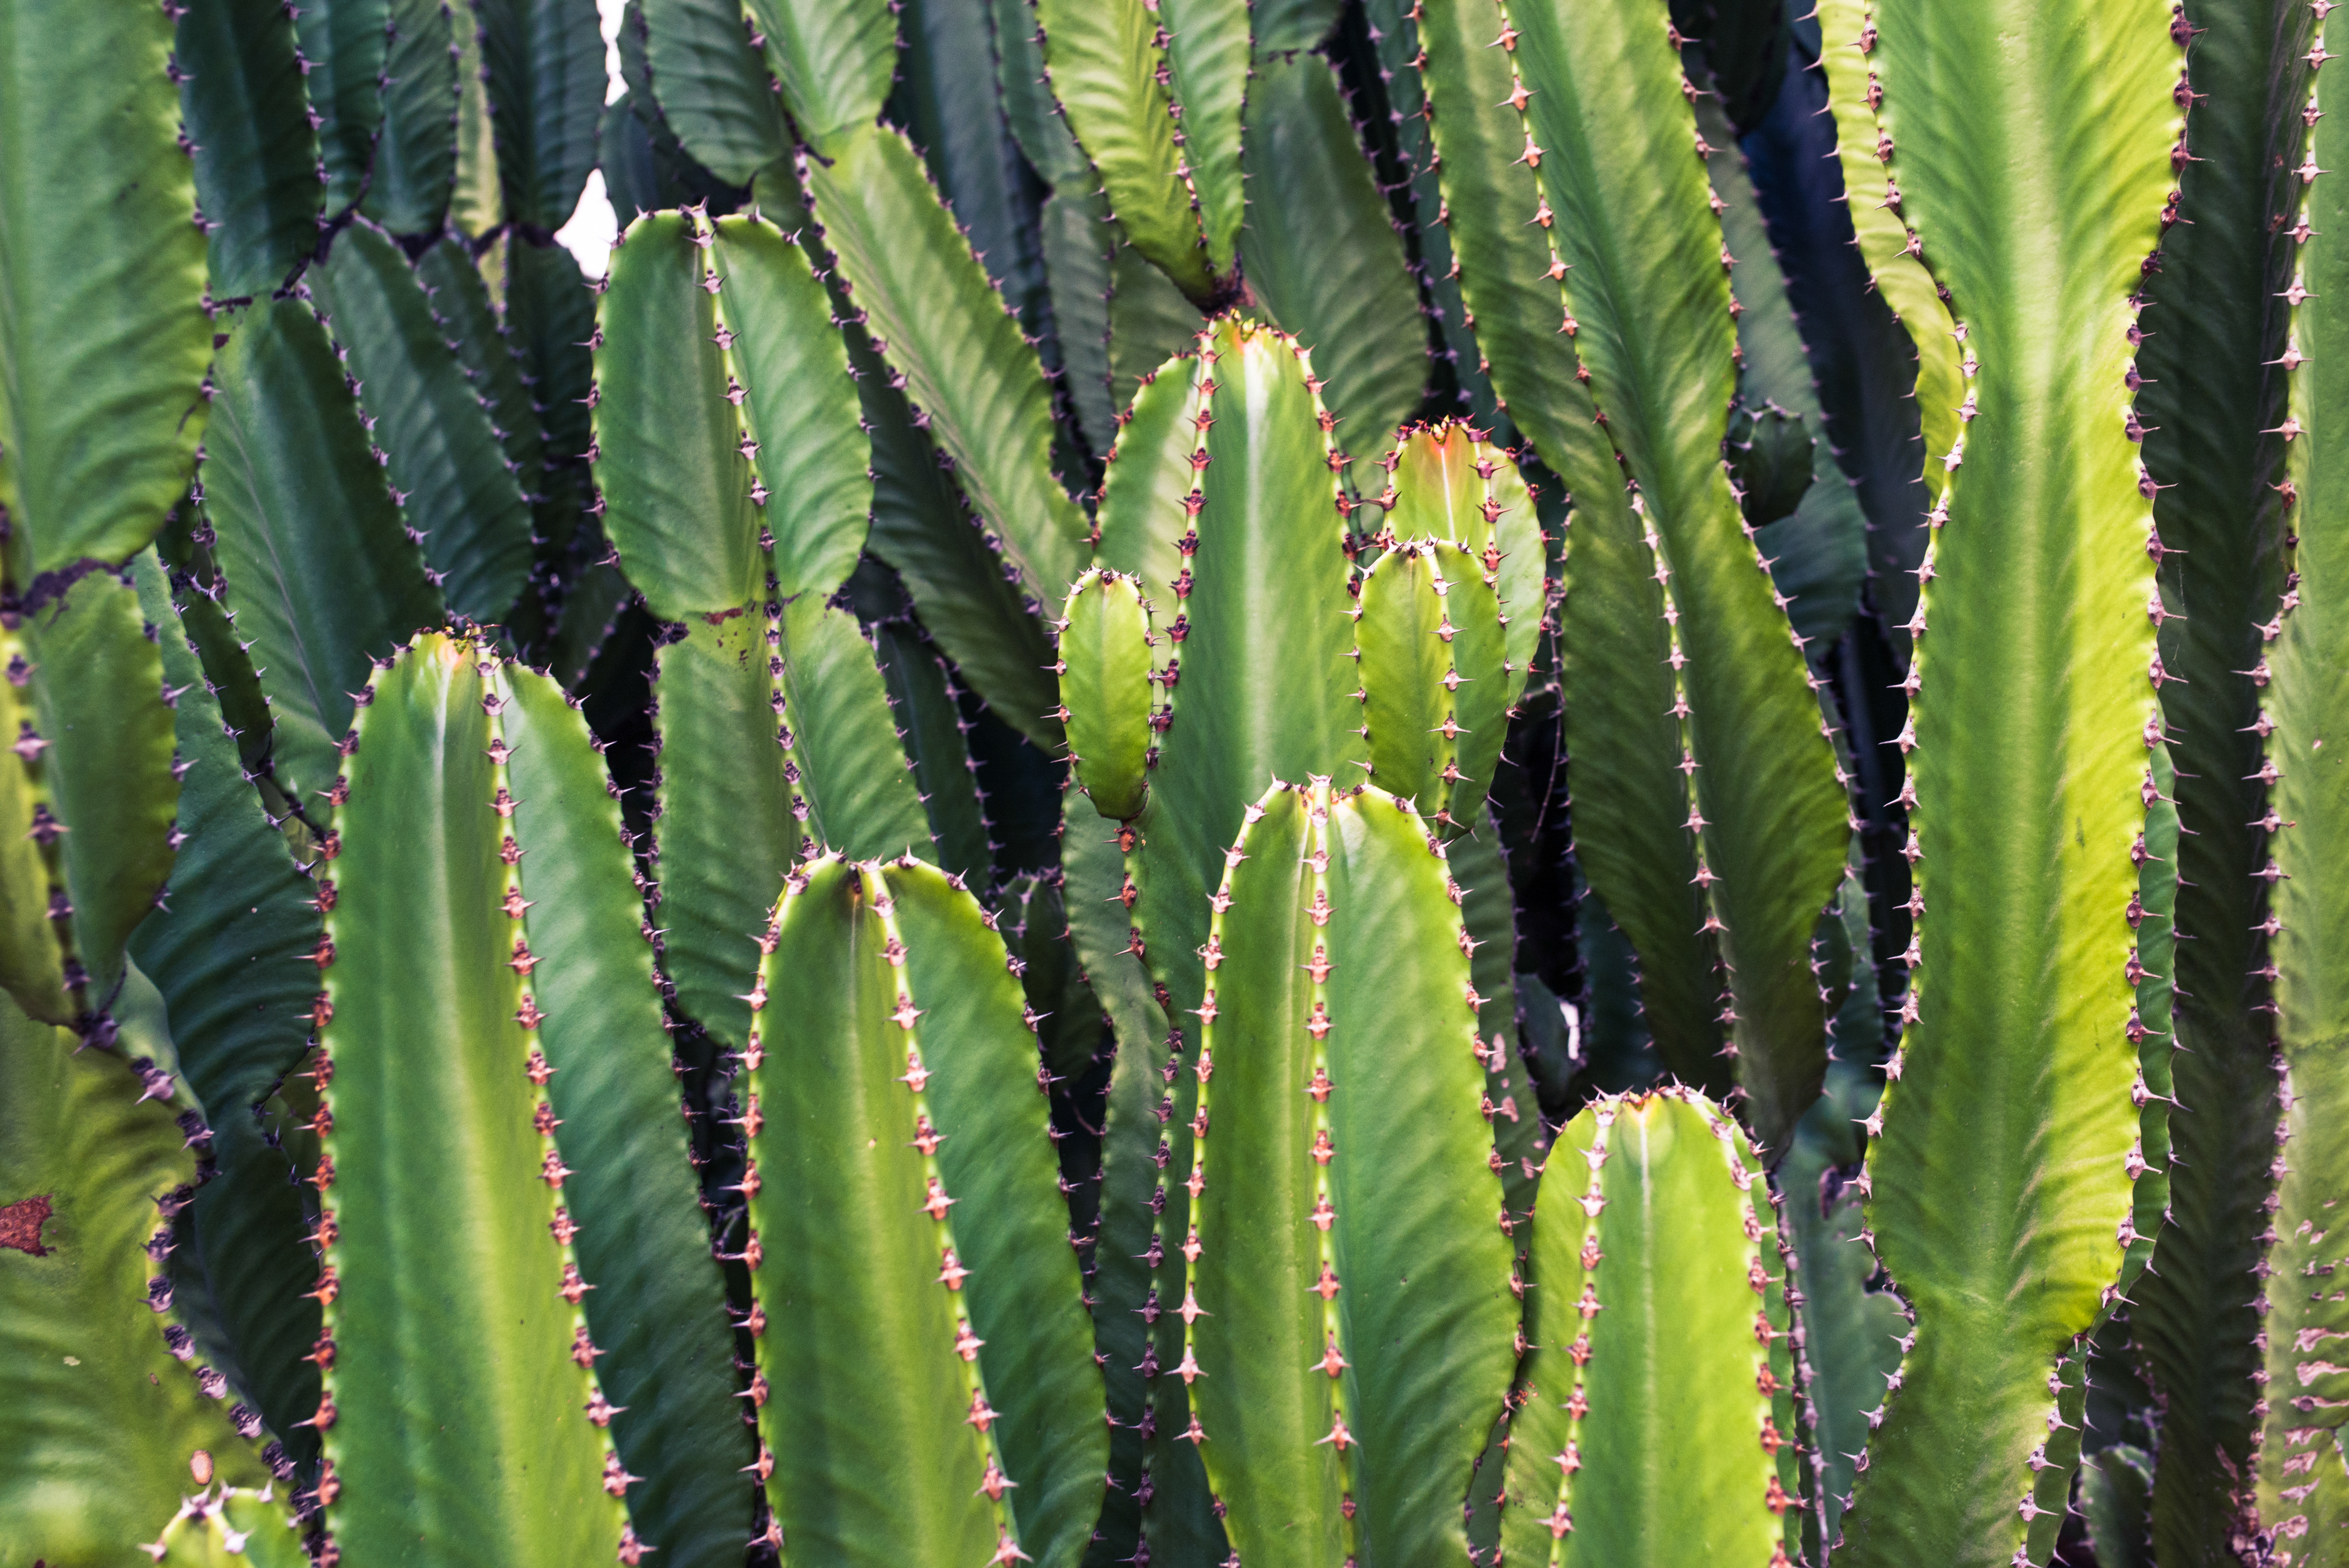
nature, cactus, plant, flower, green, botany, cacti, caryophyllales, cactuses, flowering plant, plant stem, land plant, hedgehog cactus, nopal, acanthocereus tetragonus, san pedro cactus